Gnosia

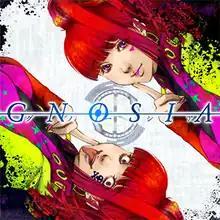
Game icon featuring the character SQ

is a 2019 visual novel social deduction role-playing game developed by Petit Depotto. It was originally released in June 2019 for the PlayStation Vita, and was ported to the Nintendo Switch in December 2020, with a Windows version released in January 2022. It also released for PlayStation 4, PlayStation 5, Xbox One and Xbox Series X/S in December 2023. An anime television series adaptation produced by Domerica is set to premiere in October 2025.